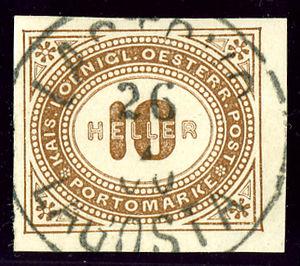
Cet article est une introduction à l'histoire philatélique et postale de l'empire d'Autriche, puis Autriche-Hongrie, limité après le compromis de 1867 à la partie autrichienne, vu l'autonomie de la poste du Royaume de Hongrie en 1867. Seule la République d'Autriche est traîtée après 1918, vu l'indépendance des autres territoires. Pour les provinces italiennes de Lombardie et Vénétie, et les bureaux de poste dans l'empire ottoman, il y a d'autres articles.